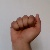
The image shows a hand gesture representing the letter 'A' in Indian Sign Language.